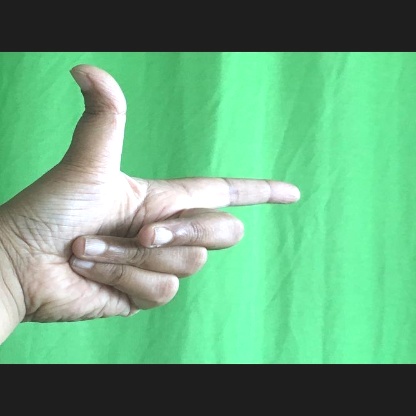
Mudra: Chandrakala